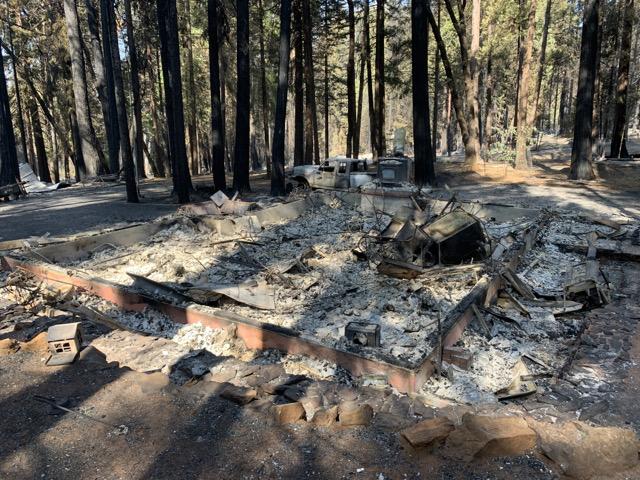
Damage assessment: destroyed